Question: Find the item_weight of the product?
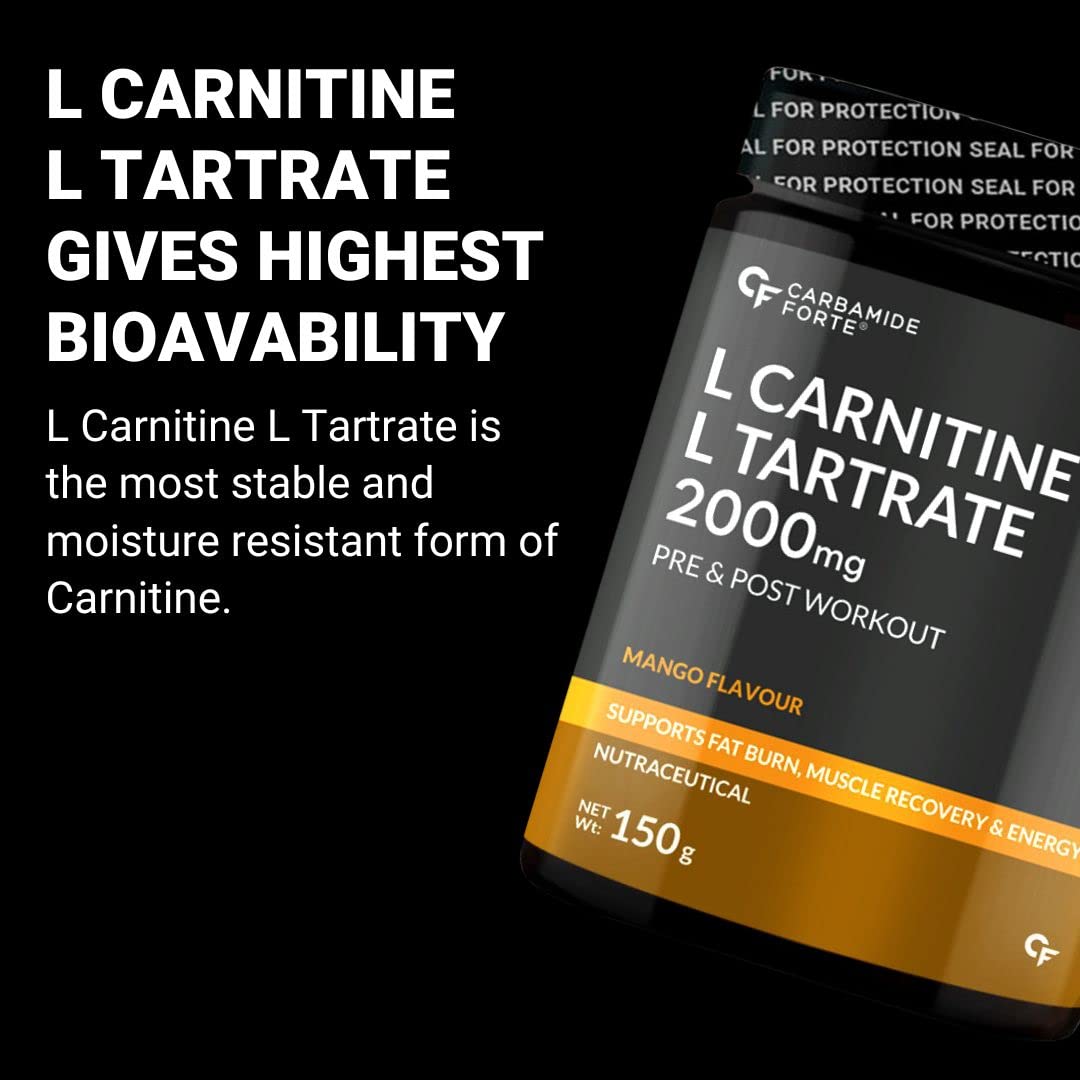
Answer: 150 gram